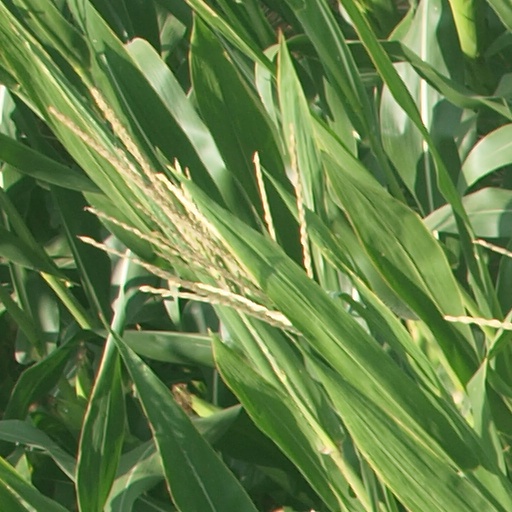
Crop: maize; corn